Sara Hershey-Eddy

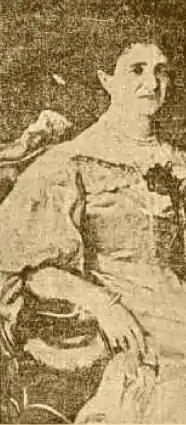
Sarah Hershey-Eddy

For years, Hershey-Eddy was a prominent member of the Music Teachers' National Association, and did much to make that organization a success. At Indianapolis, in June 1887, she was elected to the Board of Examiners in the vocal department in the American College of Musicians. She contributed a number of valuable articles to musical journals. In 1893, she was made vice-president of the Woman's Musical Congress at the World's Fair in Chicago, and was one of the Examining Committee of Musical Competition, of which Theodore Thomas was the presiding officer.